1:43 (band)

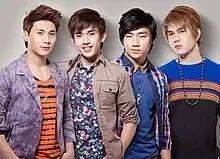
1:43 in 2010

1:43 debuted on YouTube on November 7, 2010 with their first digital single, "Merry Christmas Na". It was released as a promotional single which made them controversial and at the same time, instant YouTube celebrities.